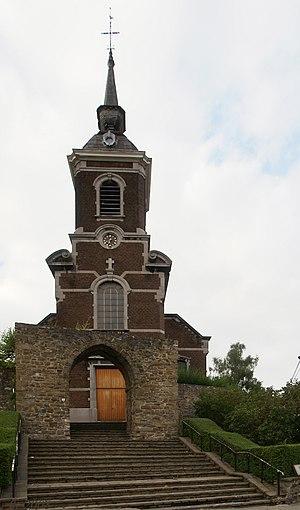
Haccourt (Belgique): Eglise Saint Hubert et murailles de l'ancien château
Haccourt est une section de la commune belge d’Oupeye située en Région wallonne dans la province de Liège. Elle comprend le village homonyme ainsi que les hameaux de Hallembaye et de Hauts-de-Froidmont.